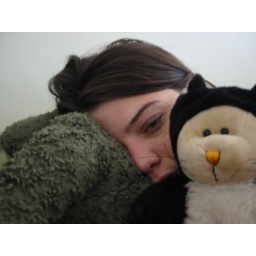
my new bear in a cat suit from frank.